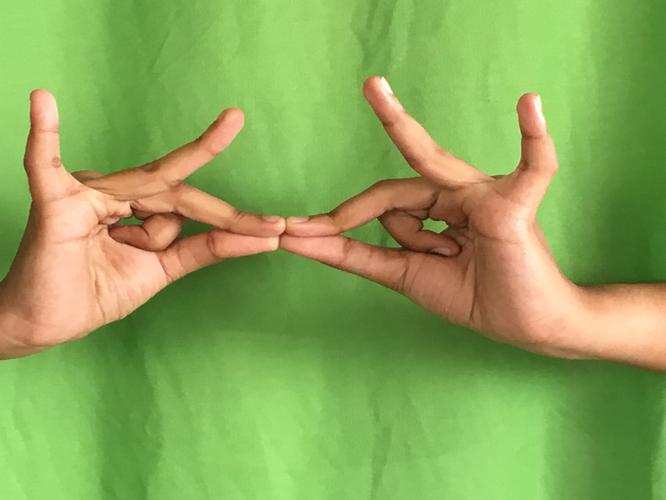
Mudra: Sakata
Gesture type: double_hand